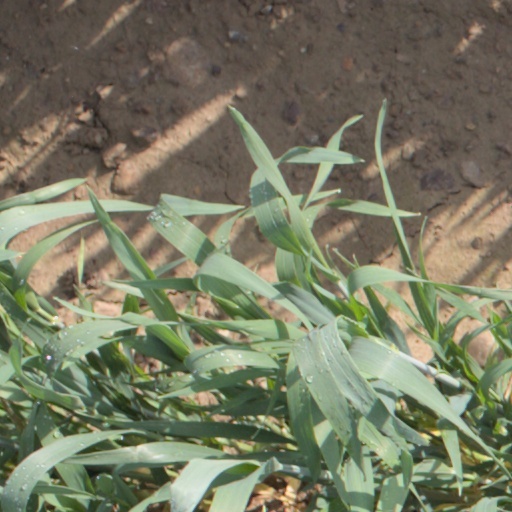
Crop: wheat